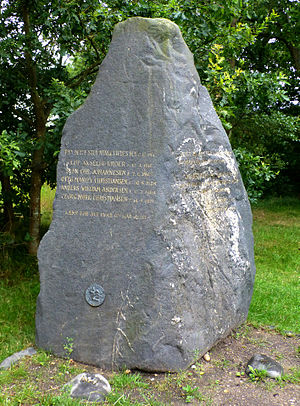
Henrettelserne i Skæring
Mindesten for henrettelserne   på Skæring Hede
Mindesten for henrettelserne 2. december 1943, af 5 danske jernbanesabotører på Skæring Hede
Henrettelserne i Skæring Hede foregik 2. december 1943, da 5 danske jernbanesabotører blev henrettet ved skydning på Skæring Hede nord for Århus